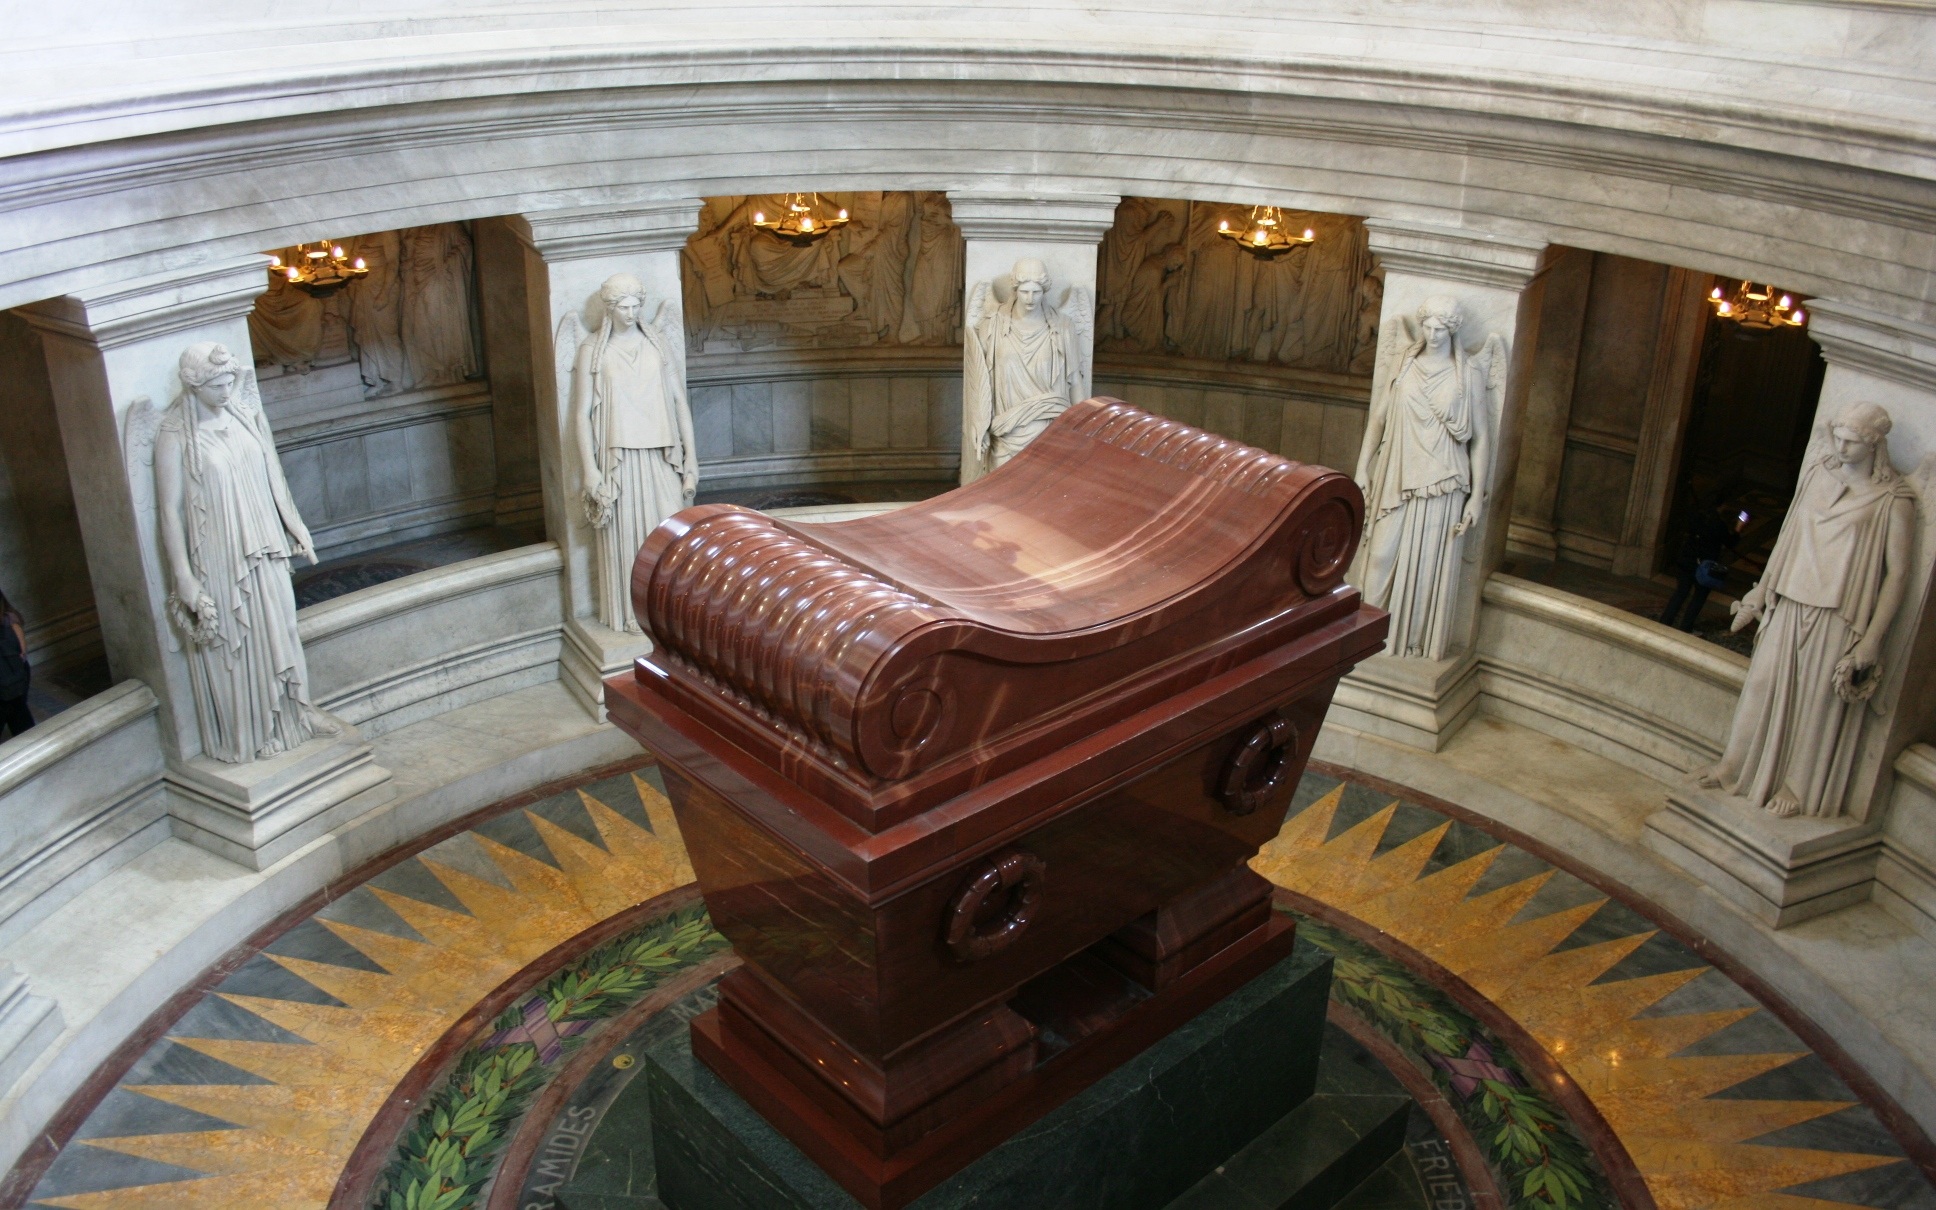
mansion, paris, art, temple, marble, tourist attraction, invalides, napoleon, estate, ancient history, tomb of napoleon